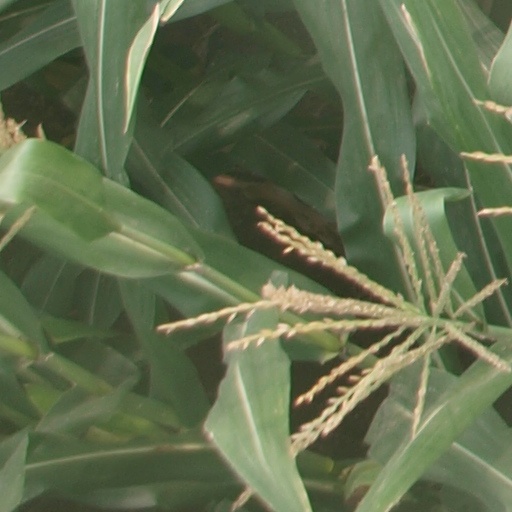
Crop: maize; corn